Lorenzo Quinn

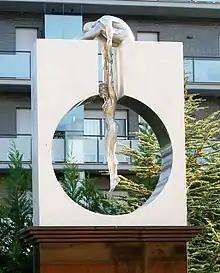
"Gravity" in Fraga, Spain.

In the early 2000s, Quinn made the decision to abandon his acting career to instead devote himself entirely to art.